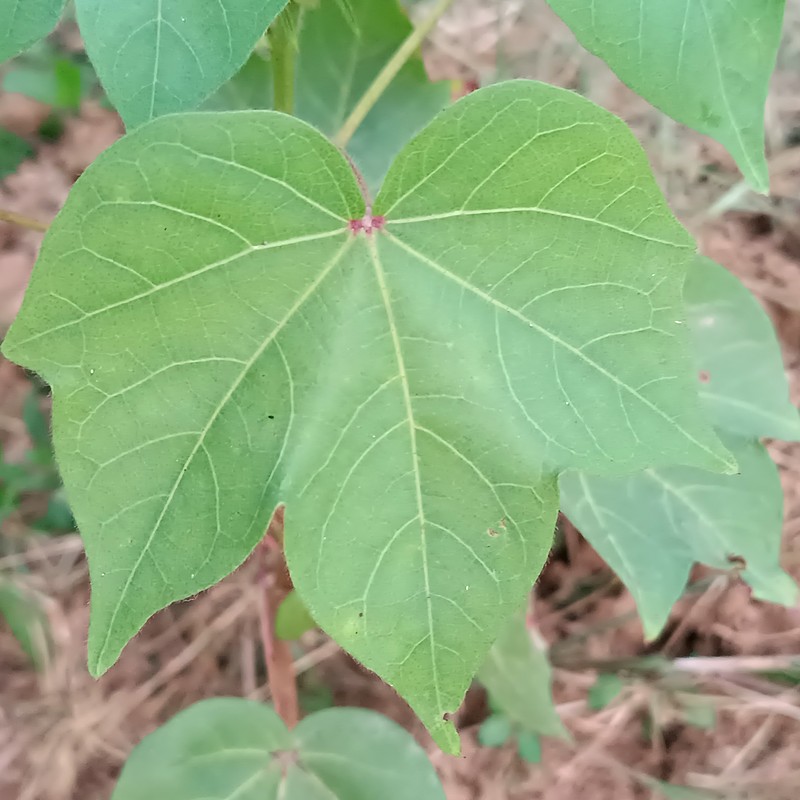
Label: Healthy Leaf